Southwest Bakersfield

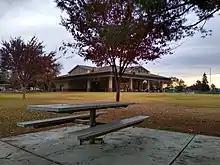
Silver Creek Park in the Silver Creek community

Seven Oaks is a mixture of residential and commercial space. It is roughly bordered to the north by Stockdale Highway and to the east by Gosford Road. The other boundaries are the city limits. Some of the housing communities in this area are Seven Oaks, Haggin Oaks, Southern Oaks, The Oaks, Campus Park, Laurelglen, The Vineyards, Silver Creek, Stone Creek, and Grand Island. Like Stockdale, it also contains a private country club (named the Seven Oaks Country Club). It also contains The Marketplace, a major retail center. California State University, Bakersfield is also located in Seven Oaks.